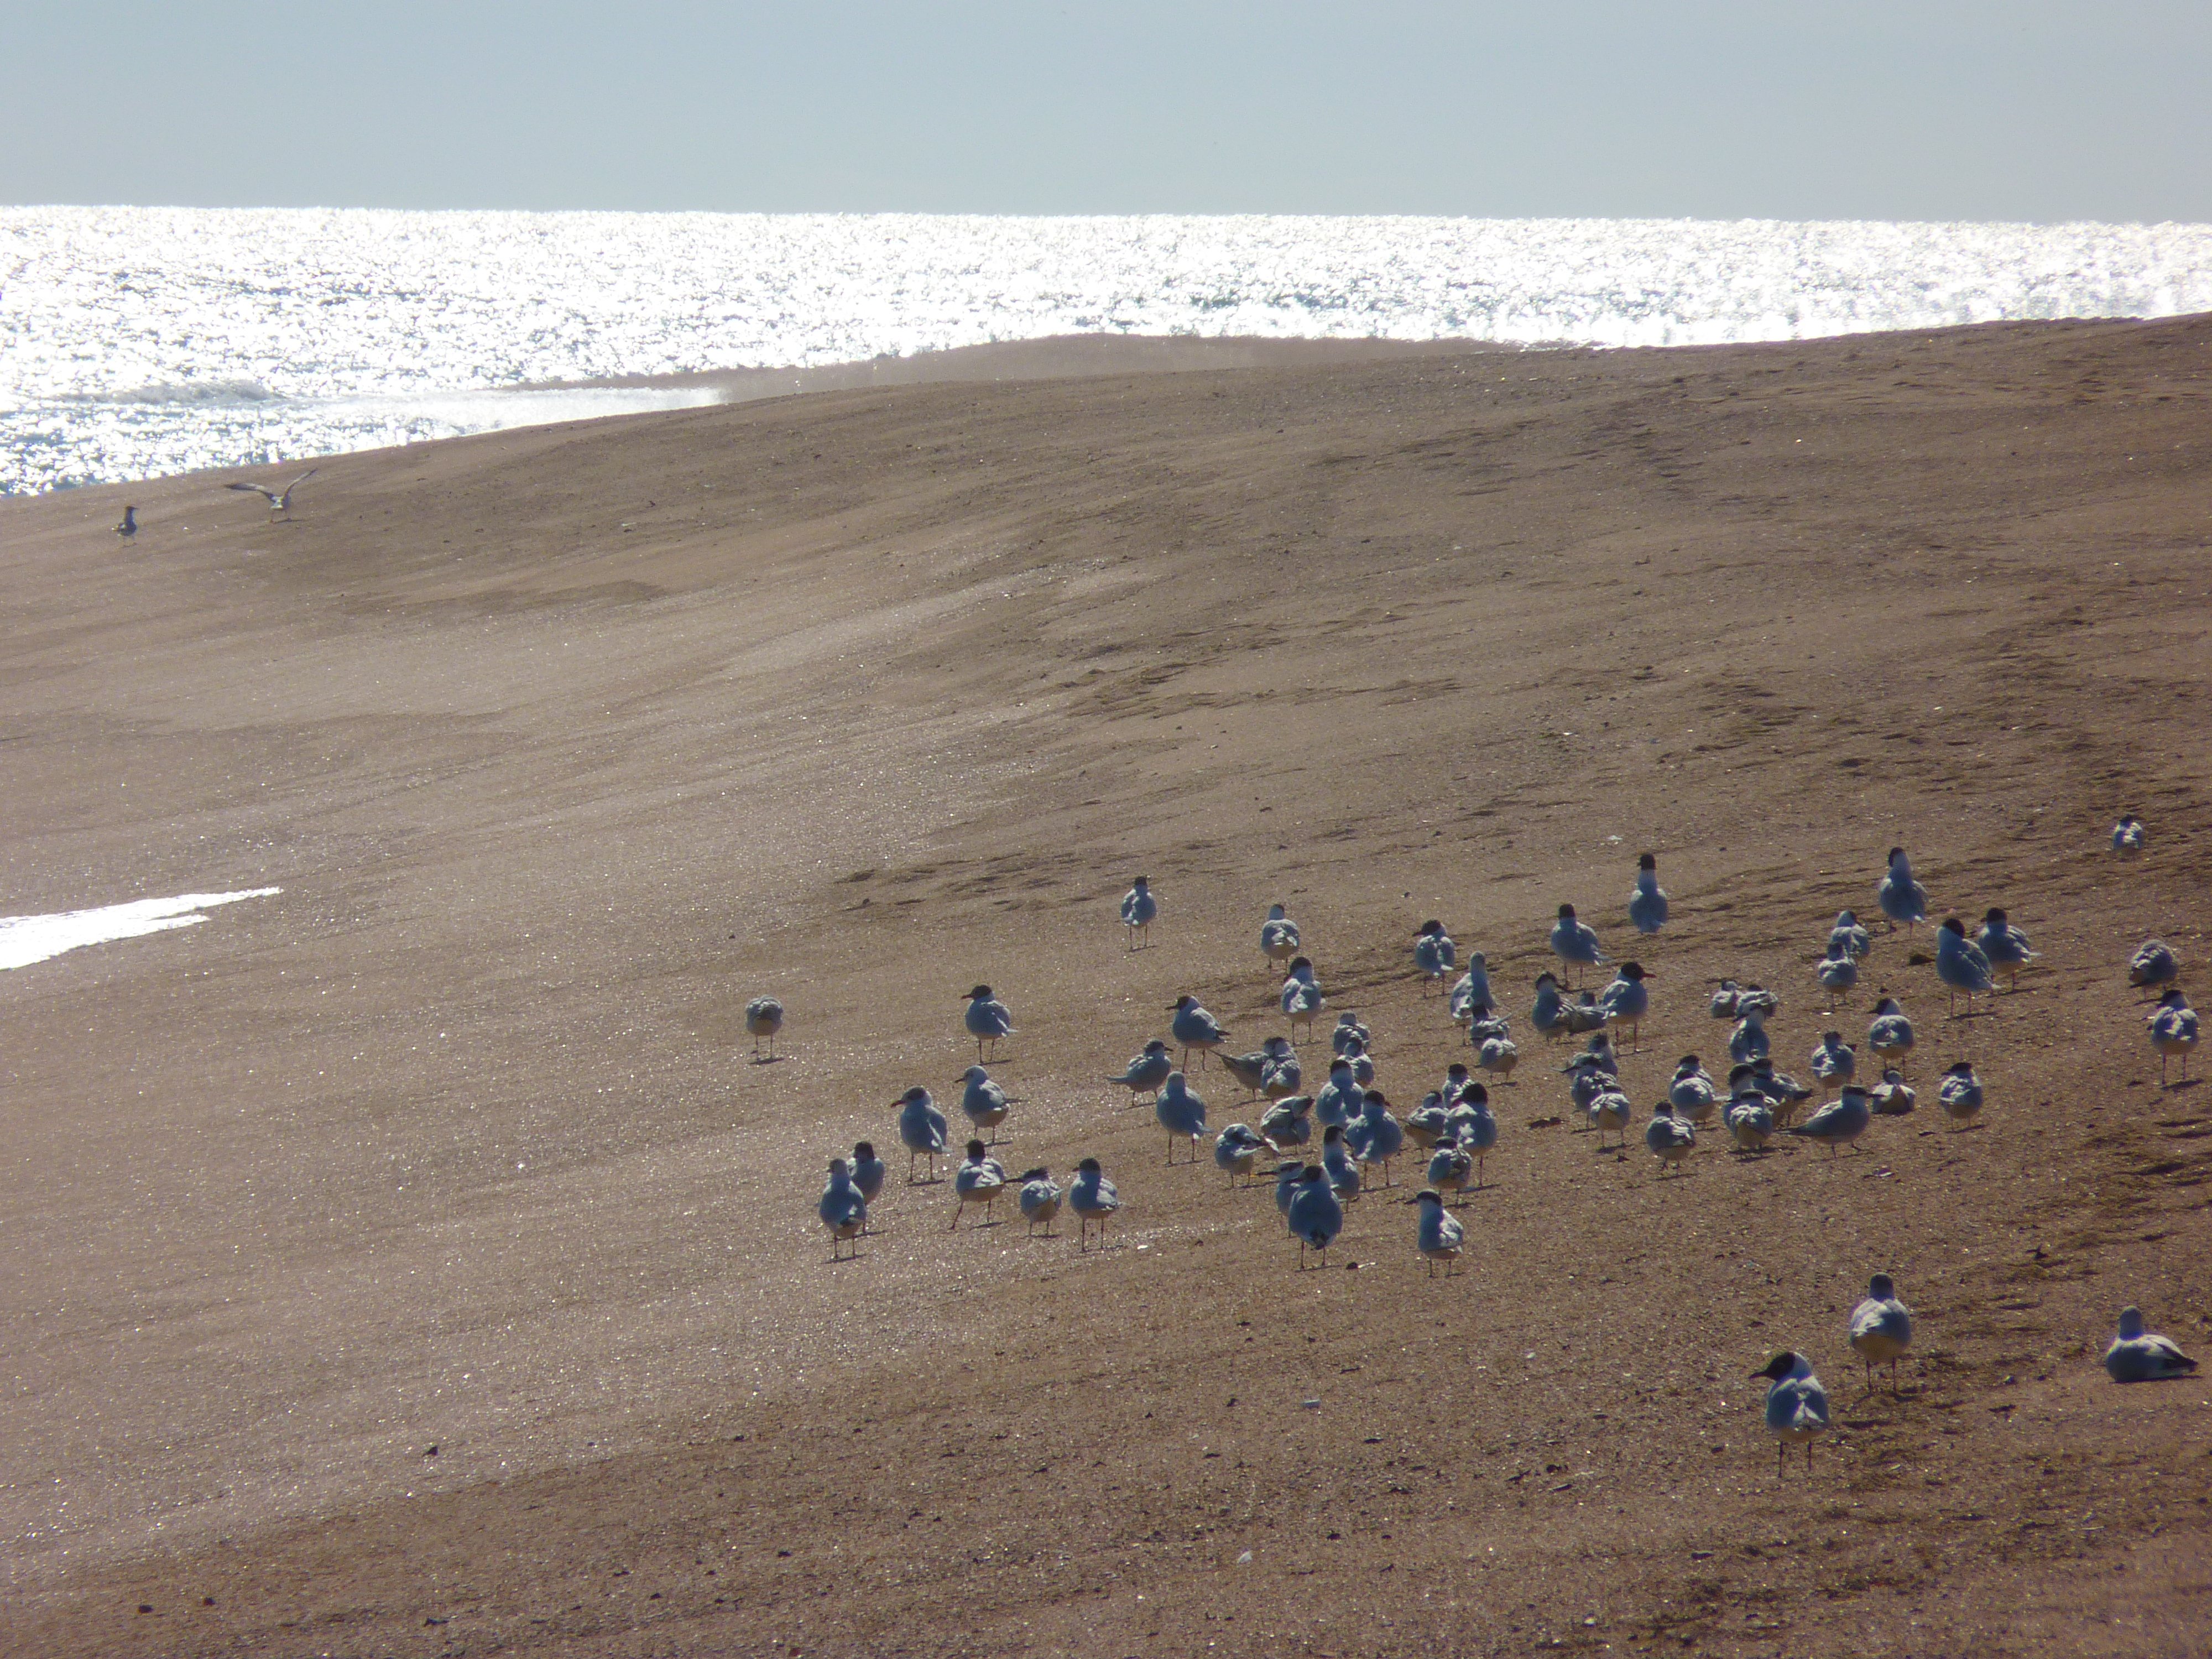
beach, sea, coast, water, sand, bird, sunlight, shore, wave, animal, seagull, swim, material, body of water, habitat, mudflat, natural environment, atmosphere of earth